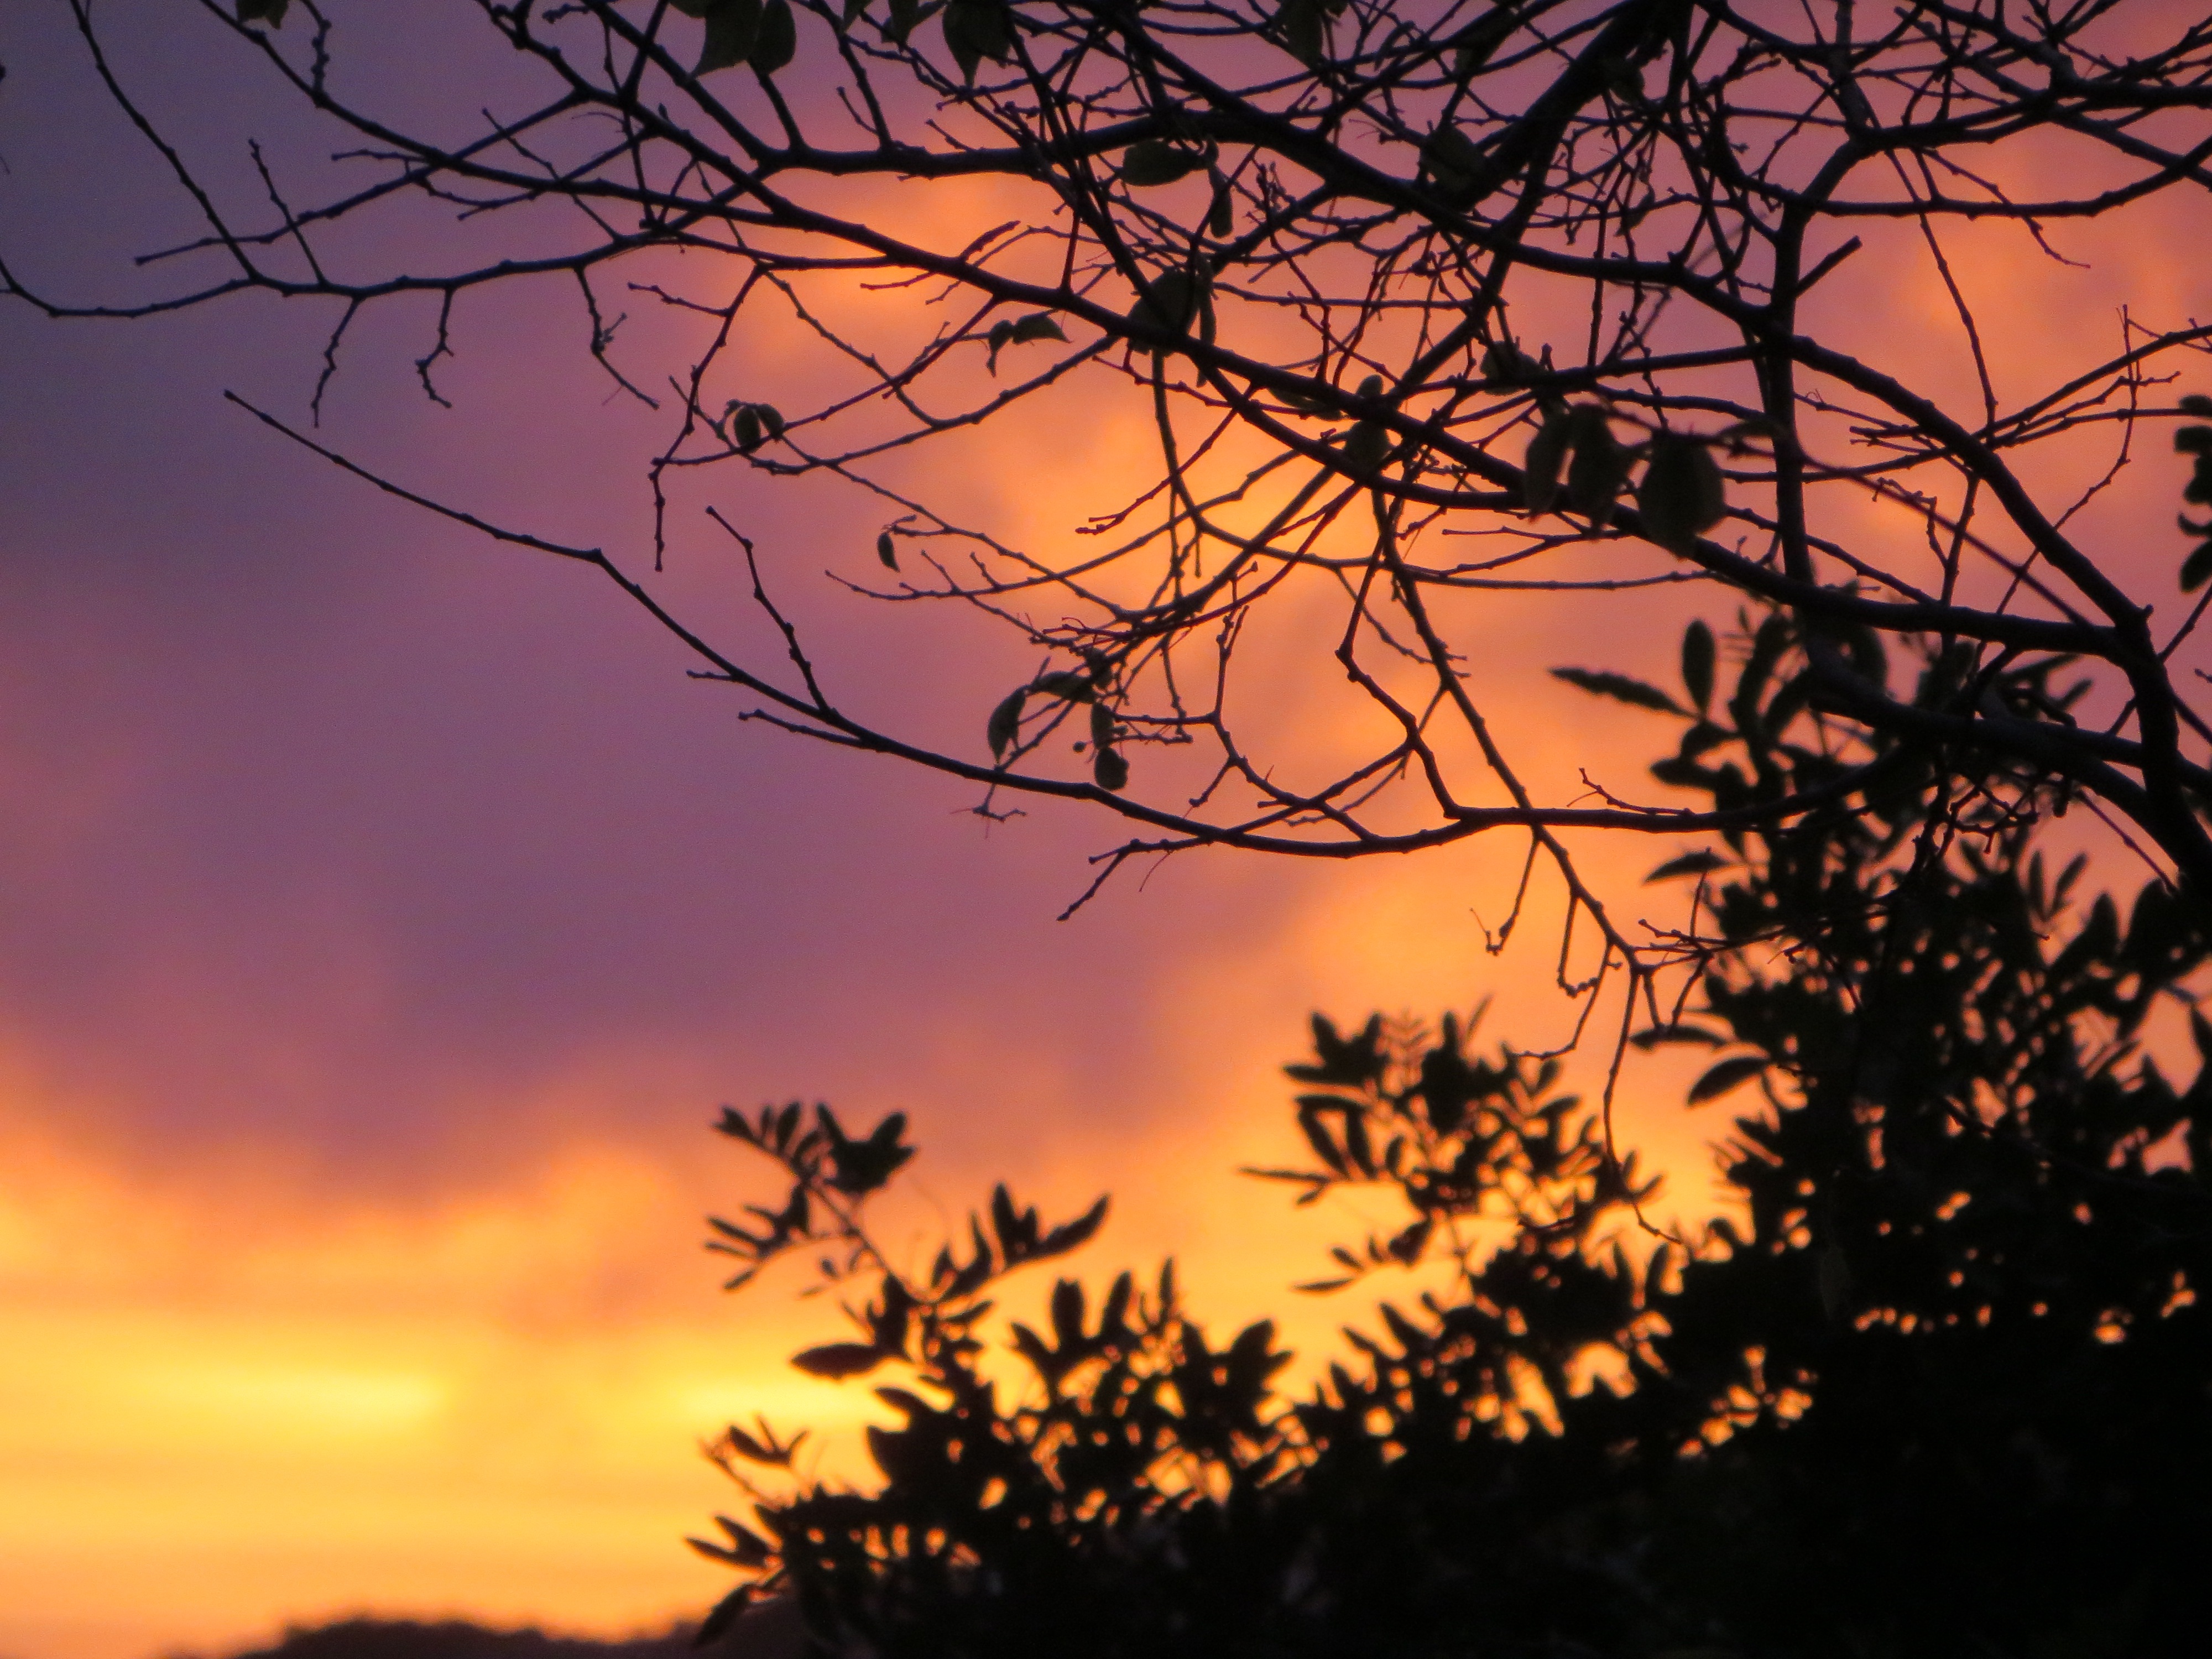
tree, nature, branch, silhouette, cloud, sky, sun, sunrise, sunset, sunlight, morning, flower, dawn, dusk, evening, garden, trees, afterglow, woody plant, red sky at morning